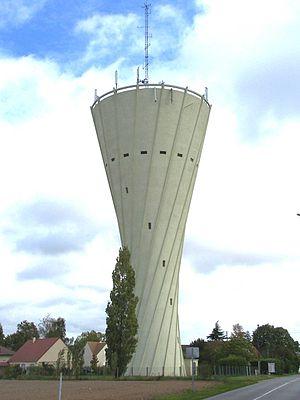
Les structures à nappe hyperboloïde sont généralement des treillis ou des ossatures épousant la forme d'un hyperboloïde à une nappe.
Un hyperboloïde est en géométrie une surface du second degré de l'espace euclidien. Il fait donc partie des quadriques, avec pour caractéristique principale de posséder un centre de symétrie et de s'étendre à l'infini.
Les Essarts-le-Roi est une commune française située dans le département des Yvelines en région Île-de-France.